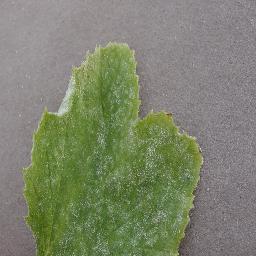
Label: Squash___Powdery_mildew